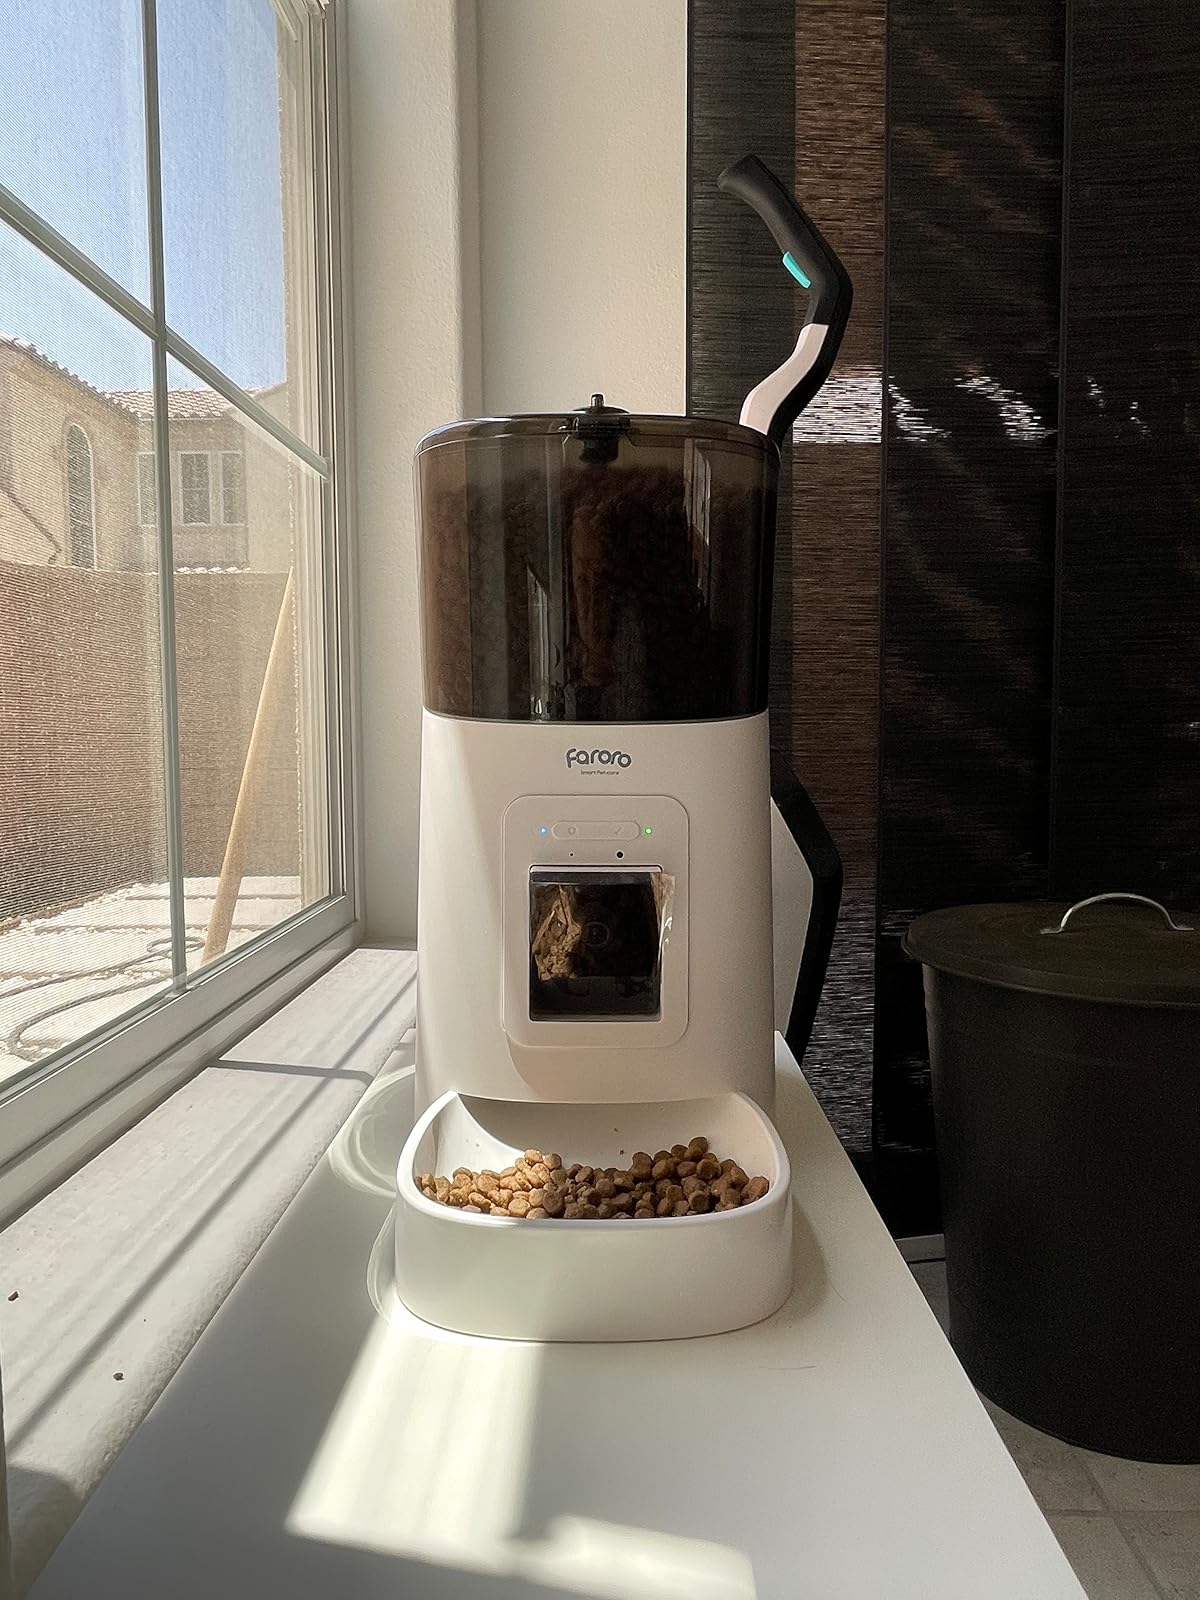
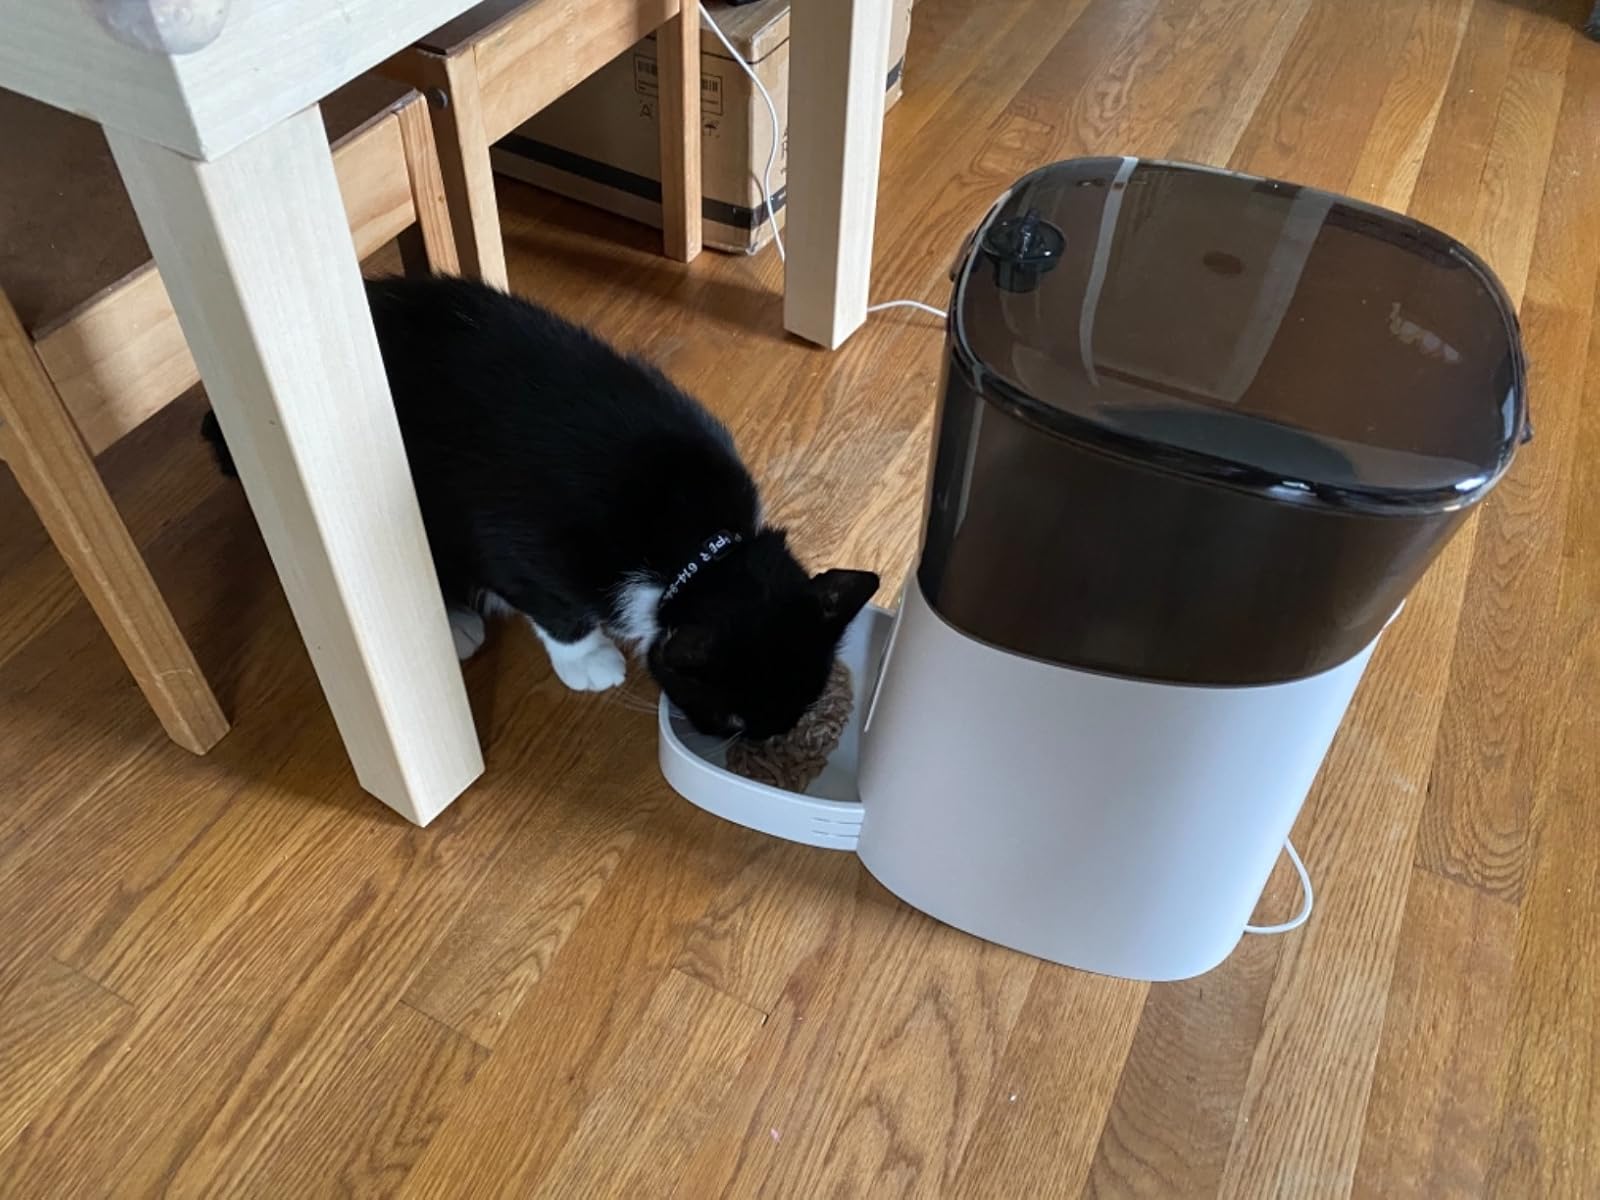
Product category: items_feeder
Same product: yes